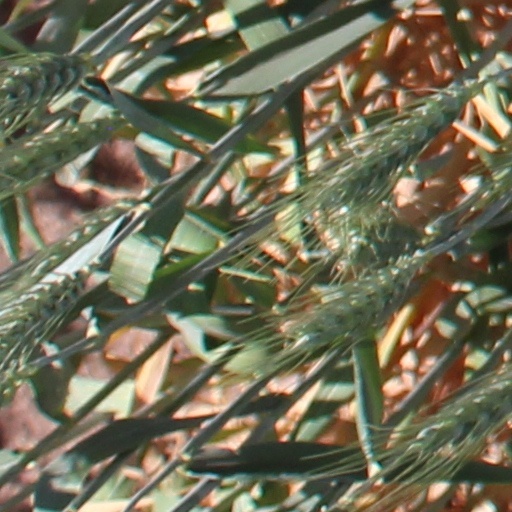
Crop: wheat